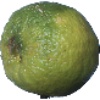
Label: limes